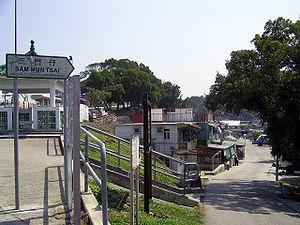
Yim Tin Tsai est une île située dans Tolo Harbour, dans le district de Tai Po des Nouveaux Territoires de Hong Kong.